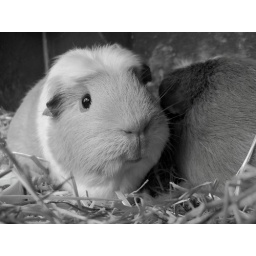
Hazel in black and white